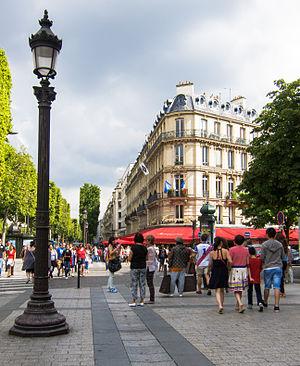
Luminaire d'éclairage publique urbain, Paris, France.Base circulaire, à couronneMarque: GirardinModèle: ConcordeFabrication: à partir de 1959
Bons baisers de Paris est un recueil de cinq nouvelles d'espionnage de l'écrivain britannique Ian Fleming mettant en scène le personnage de James Bond pour la huitième fois. Il est publié le 11 avril 1960 au Royaume-Uni. Une première traduction française partielle paraît en 1961 sous le titre James Bond en danger avant qu'une seconde traduction plus complète sorte en 1965 sous le titre définitif Bons baisers de Paris. Cet ouvrage marque un changement de format pour Ian Fleming qui avait écrit les sept précédentes aventures de James Bond sous forme de romans.